University of Illinois clout scandal

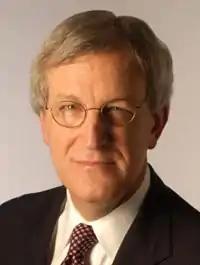
Bernard Joseph White

On October 3, 2009, the University Board of Trustees accepted the resignation of President White (see related section) as of the end of the year. White timed his resignation to free the university from paying a $475,000 bonus that would have been due to him in February. Christopher Kennedy, who had taken over as board chairman, said of White, "He is a class act and I think his decision today will contribute to his reputation." In accepting White's resignation, the Board named as a temporary replacement Stanley Ikenberry. Ikenberry had been president at the university from 1979 through 1995.